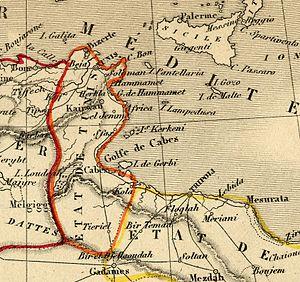
Cette reproduction est un extrait d'une carte géographique ancienne de la Tunisie (wp-FR) avec noms en français dressée par le géographe Alexandre Vuillemin en 1843 issue de son “Atlas universel de géographie ancienne et moderne à l'usage des pensionnats”. Le titre original de cette carte est “Carte de la Barbarie contenant l'Empire de Marok et les Etats d'Alger de Tunis et de Tripoli”. Cet atlas était initialement monochrome mais son premier propriétaire a réhaussé manuellement en couleur les frontières ou limites administratives.
Alexandre Vuillemin, né à Paris en 1812 et mort en 1886, est un géographe français.
Le protectorat français de Tunisie est institué par le traité du Bardo du 12 mai 1881 au terme d’une rapide conquête militaire. La souveraineté tunisienne est réduite à néant dès 1883, le bey se contentant de signer les décrets et lois préparés par le résident général de France en Tunisie. Si l’administration tunisienne au niveau local reste en place, elle se contente de faire le lien entre la population tunisienne et les nouvelles administrations mises en place sur le modèle de ce qui existe en France. Le budget du gouvernement tunisien est rapidement assaini ce qui permet de lancer de multiples programmes de constructions d’infrastructures qui transforment complètement le pays avant tout au profit des colons, en majorité italiens dont le nombre augmente rapidement. Toute une législation foncière est mise en place permettant l'acquisition ou la confiscation de terres afin de créer des lots de colonisation revendus aux colons français qui s'approprient ainsi les meilleures surfaces cultivables.